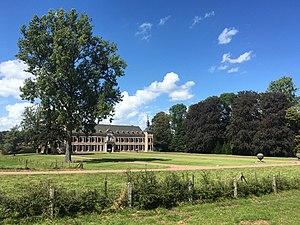
Façade du château de Betho avec une partie du domaine.